Härjedalen Municipality

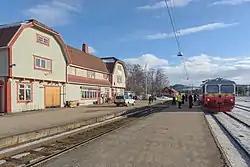
Sveg railway station.

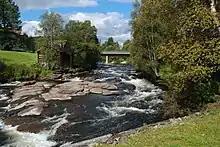
Ljusnan River

There are eight localities (or urban areas) in Härjedalen Municipality: